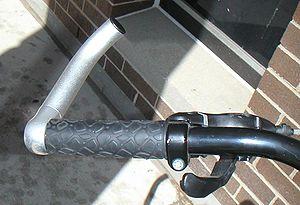
Une rallonge de guidon est un équipement de cyclisme, plus particulièrement de VTT et de VTC, consistant en un tube plus ou moins long, allant par paire, et servant d'extension au cintre, fixée perpendiculairement à chacune des extrémités de celui-ci. Sa fonction est de permettre au coureur de varier la posture de ses mains sur le guidon.